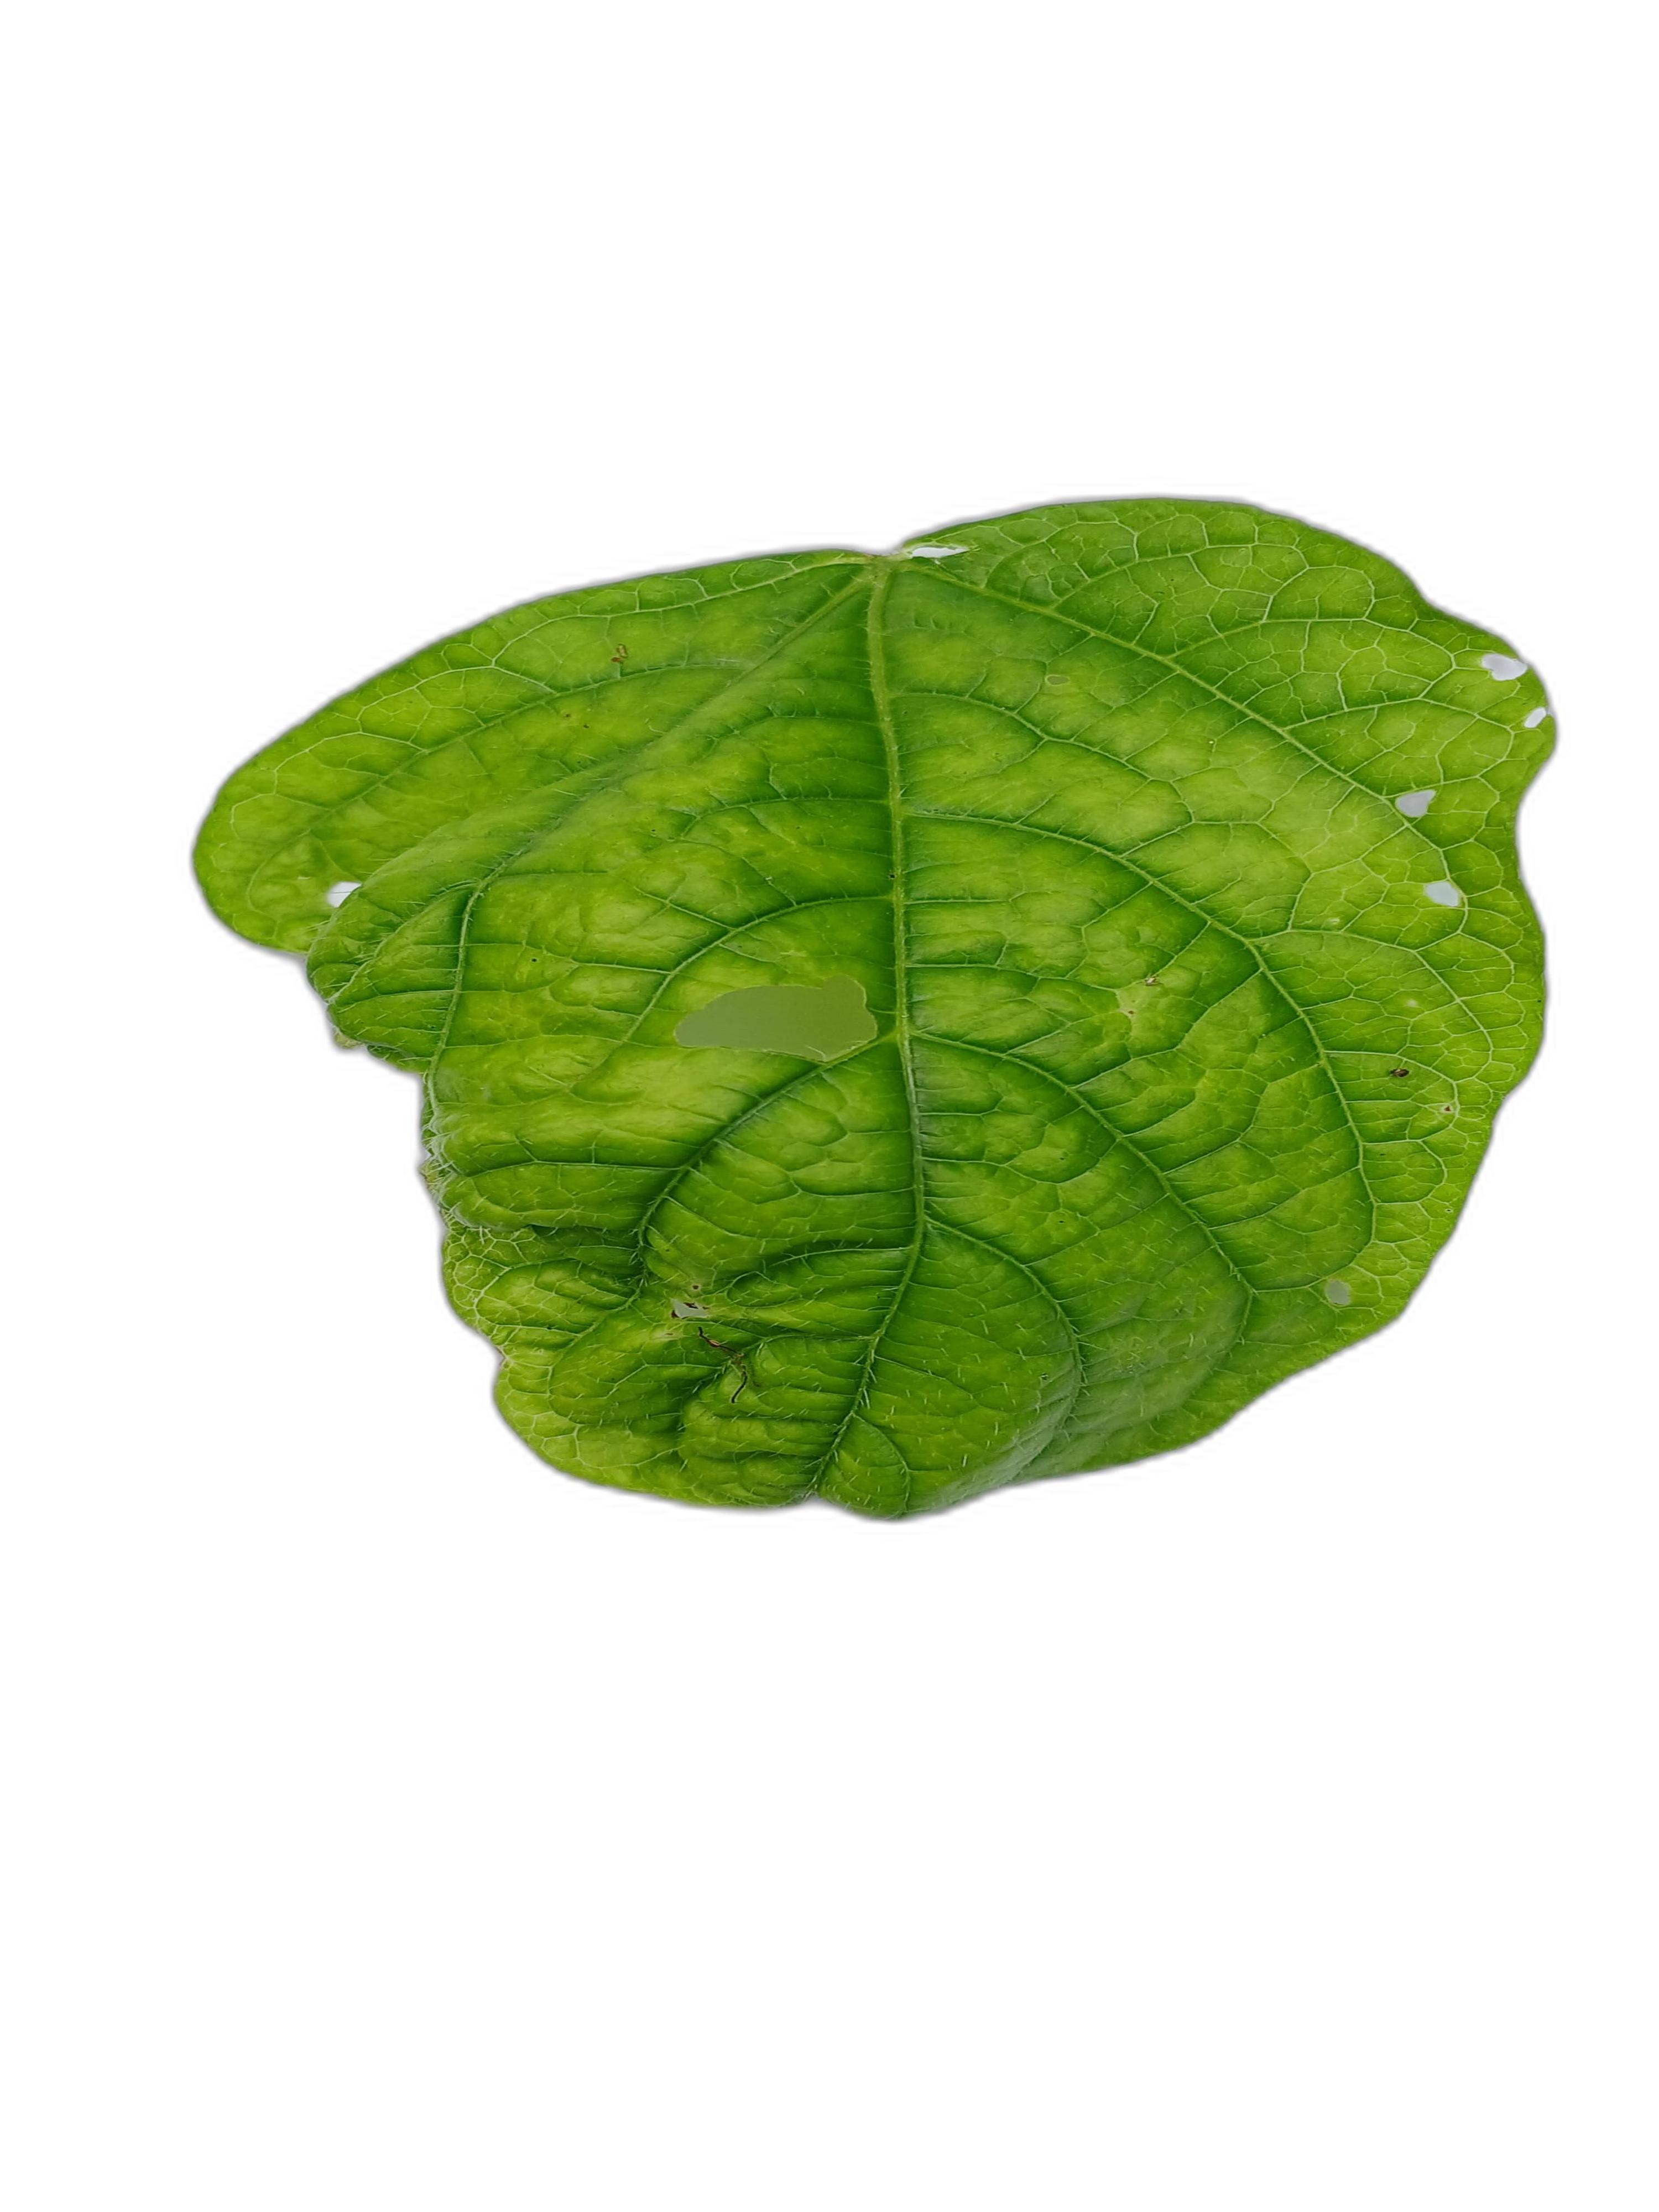
Label: Leaf Crinkle